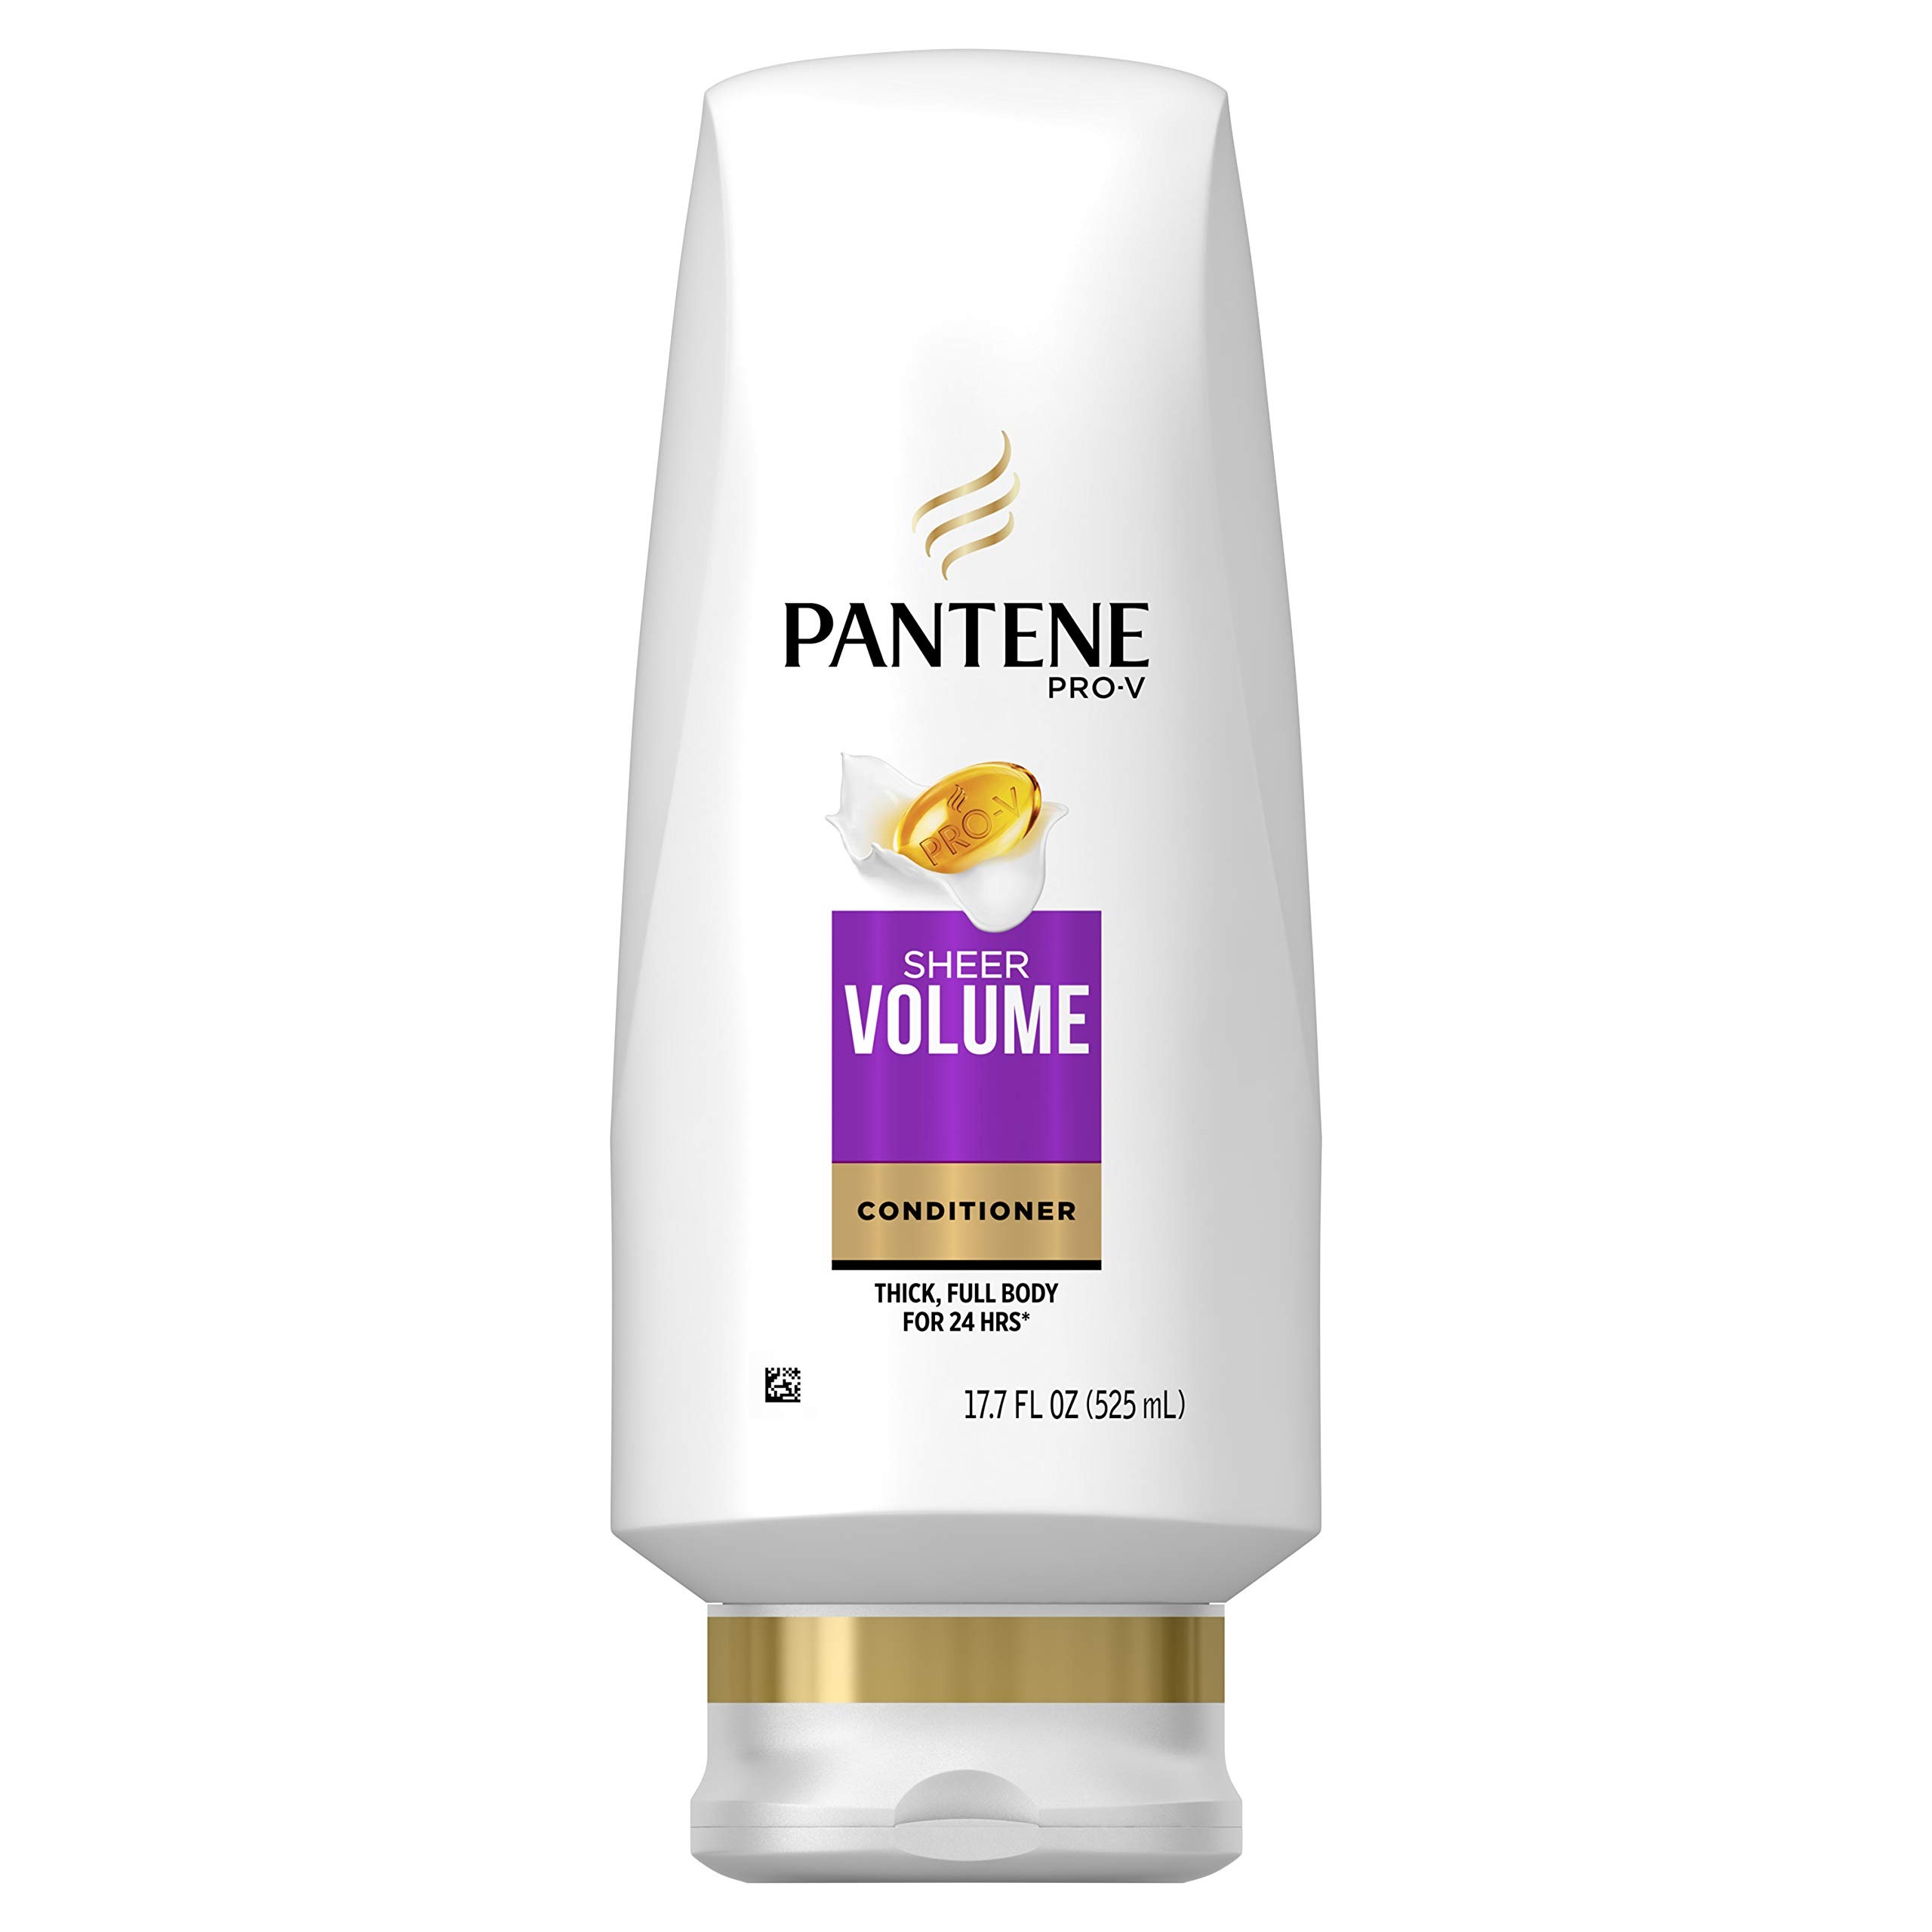
Item Name: Pantene Pro-V Sheer Volume Conditioner, 17.7 Fl Oz
Bullet Point 1: Sheer Volume Conditioner nourishes hair with a potent blend of Pro-V nutrients and antioxidants so hair is strong against damage
Bullet Point 2: Conditions hair with micro-moisturizers that wrap every strand for long-lasting softness and manageability (use as a system with Sheer Volume Shampoo and volume body boosting Mousse)
Bullet Point 3: Lightweight conditioning Sheer Volume formula helps give immediately noticeable volume, lift and control (use as a system with Sheer Volume Shampoo and volume body boosting Mousse)
Bullet Point 4: Gentle enough to use on chemically treated hair
Value: 17.7
Unit: Fl Oz

Price: 4.97